René Merino Monroy

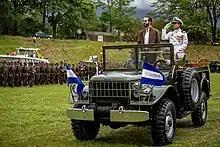
Bukele and Merino inspecting soldiers of the armed forces in 2019

In 2018, Merino sought promotion to the rank of rear admiral. Article 13 of the Military Career Law prevented him from doing so as he was 55 years old and the law prohibited promotions in rank past that age. Instead, he would automatically enter reserve status. On 31 December 2019, Bukele promoted Merino to the rank of rear admiral. Lawyers argued that Merino's promotion was illegal as it violated article 13 of the Military Career Law. Merino defended his promotion, stating that "I didn't give it myself, they ordered it to me" (""). He added that "I submitted, like all my military promotion, to the pertinent evaluations, being evaluated by an evaluation and selection tribunal appointed in the previous administration" ("").